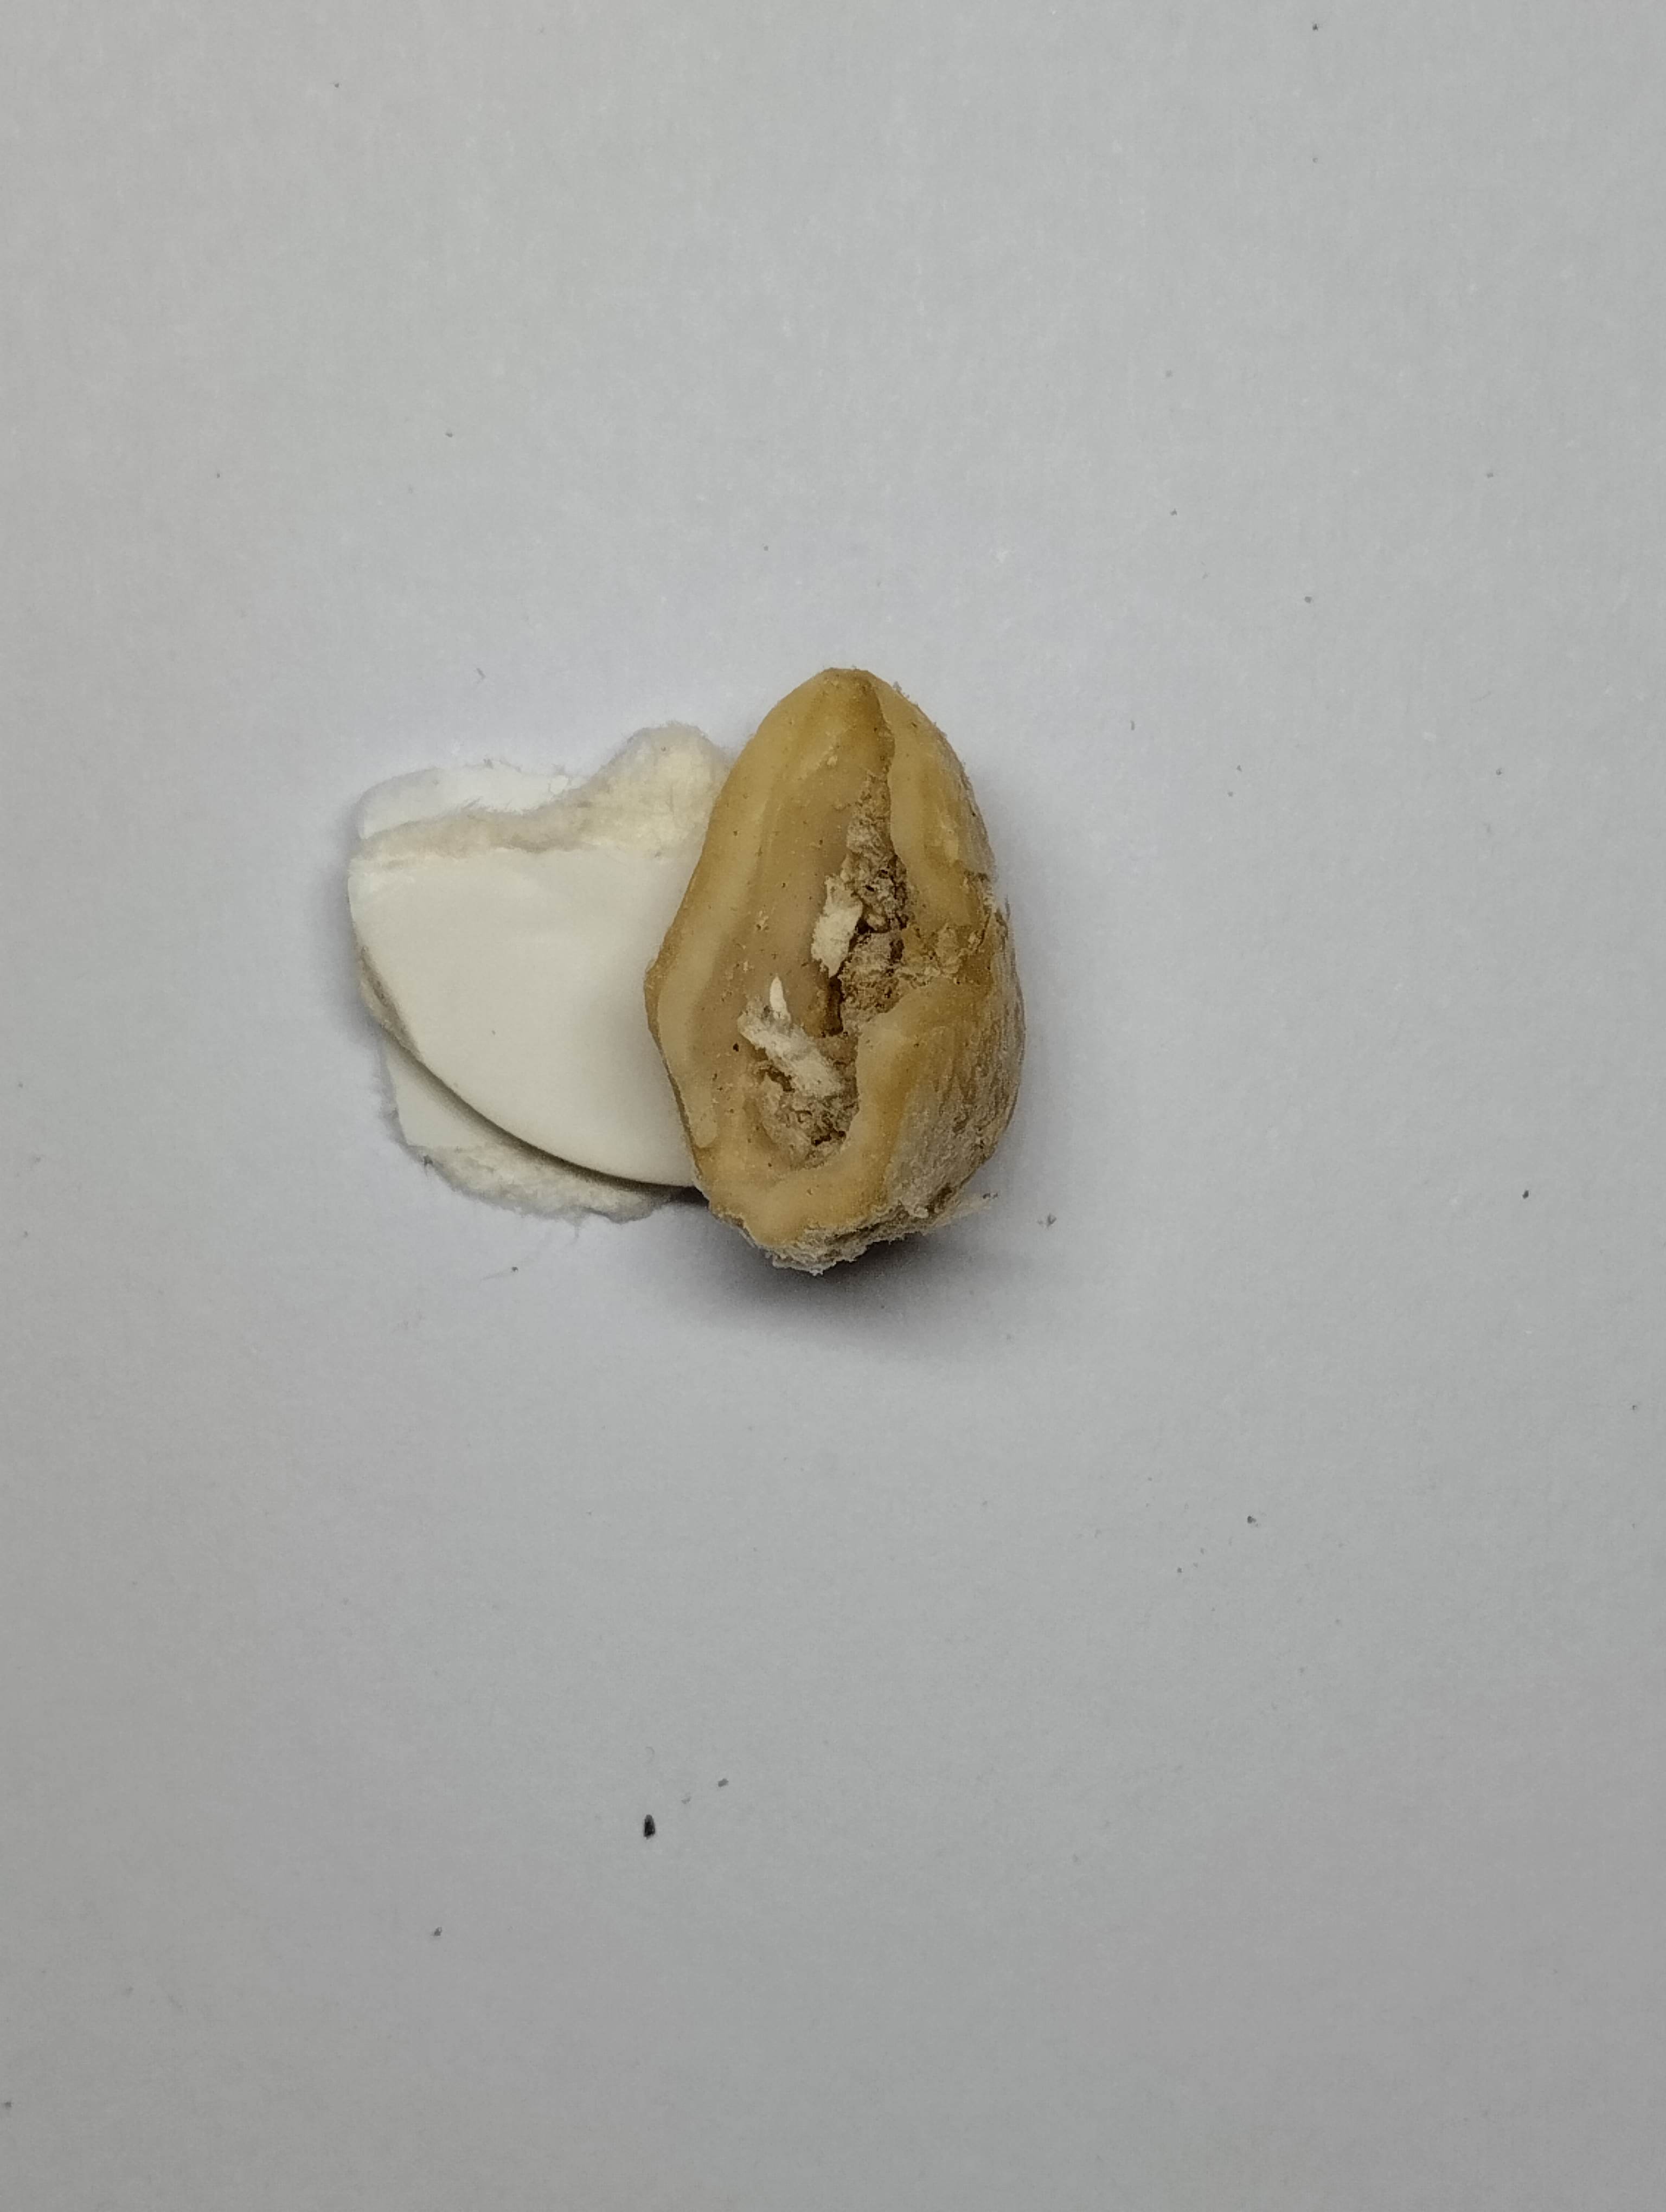
Label: rusak (damaged seed)